Bankers Also Have Souls

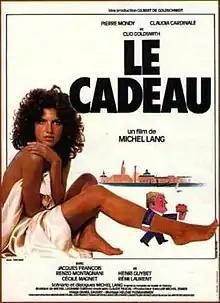

Bankers Also Have Souls (also released in English as The Gift; released in Italy as "Il regalo") is a 1982 French and Italian film. It stars Claudia Cardinale. It is based upon the play written by Italo Terzoli and Enrico Vaime.